Jaws of Justice

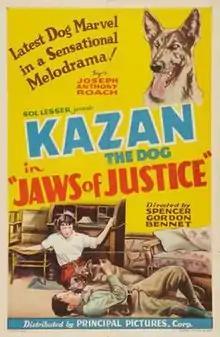
Theatrical release poster

Jaws of Justice is a 1933 American Western film directed by Spencer Gordon Bennet and written by Joseph Anthony Roach. The film stars Jack Perrin, Robert Walker, Ruth Sullivan, Lafe McKee, Lightnin' Teddy, Gene Toler and Kazan the Wonder Dog. The film was released on December 4, 1933, by Principal Distributing.